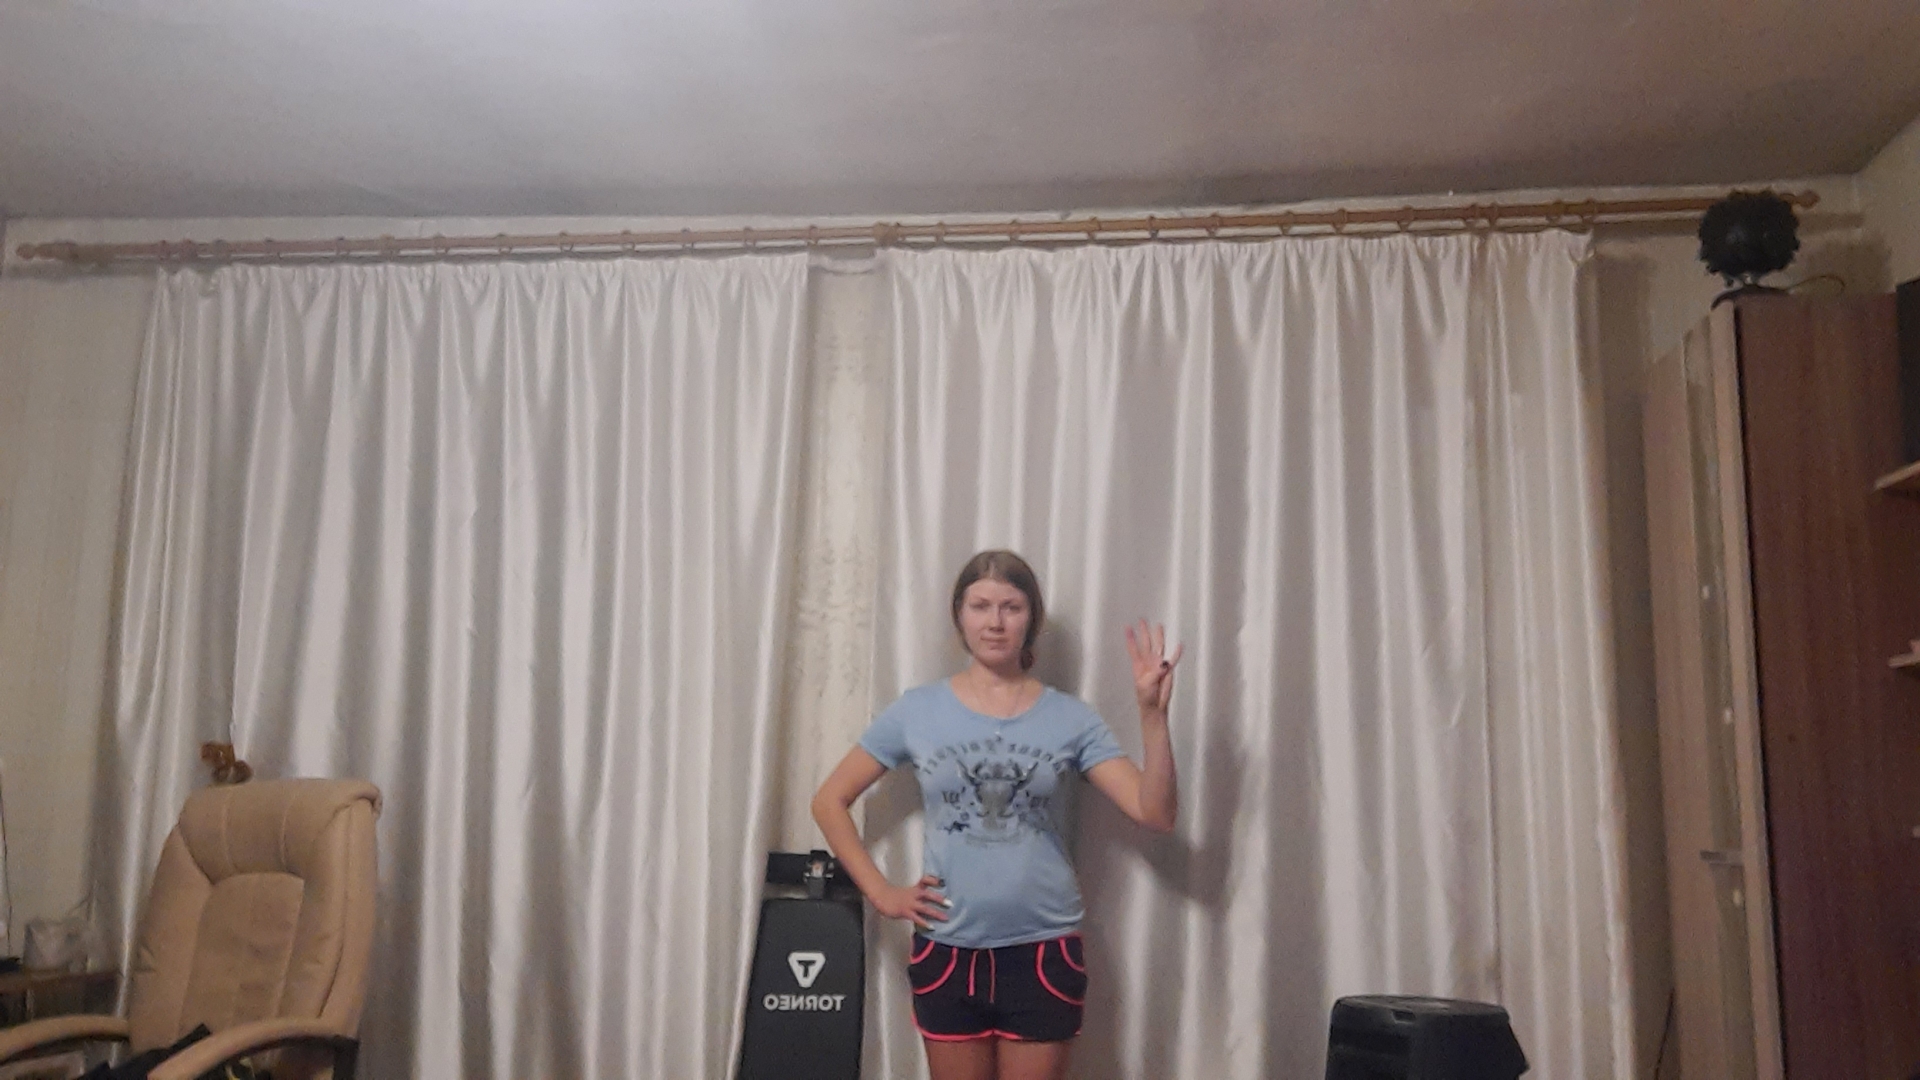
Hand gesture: four